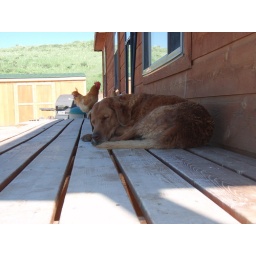
She is completely fine with chickens running all around her now.